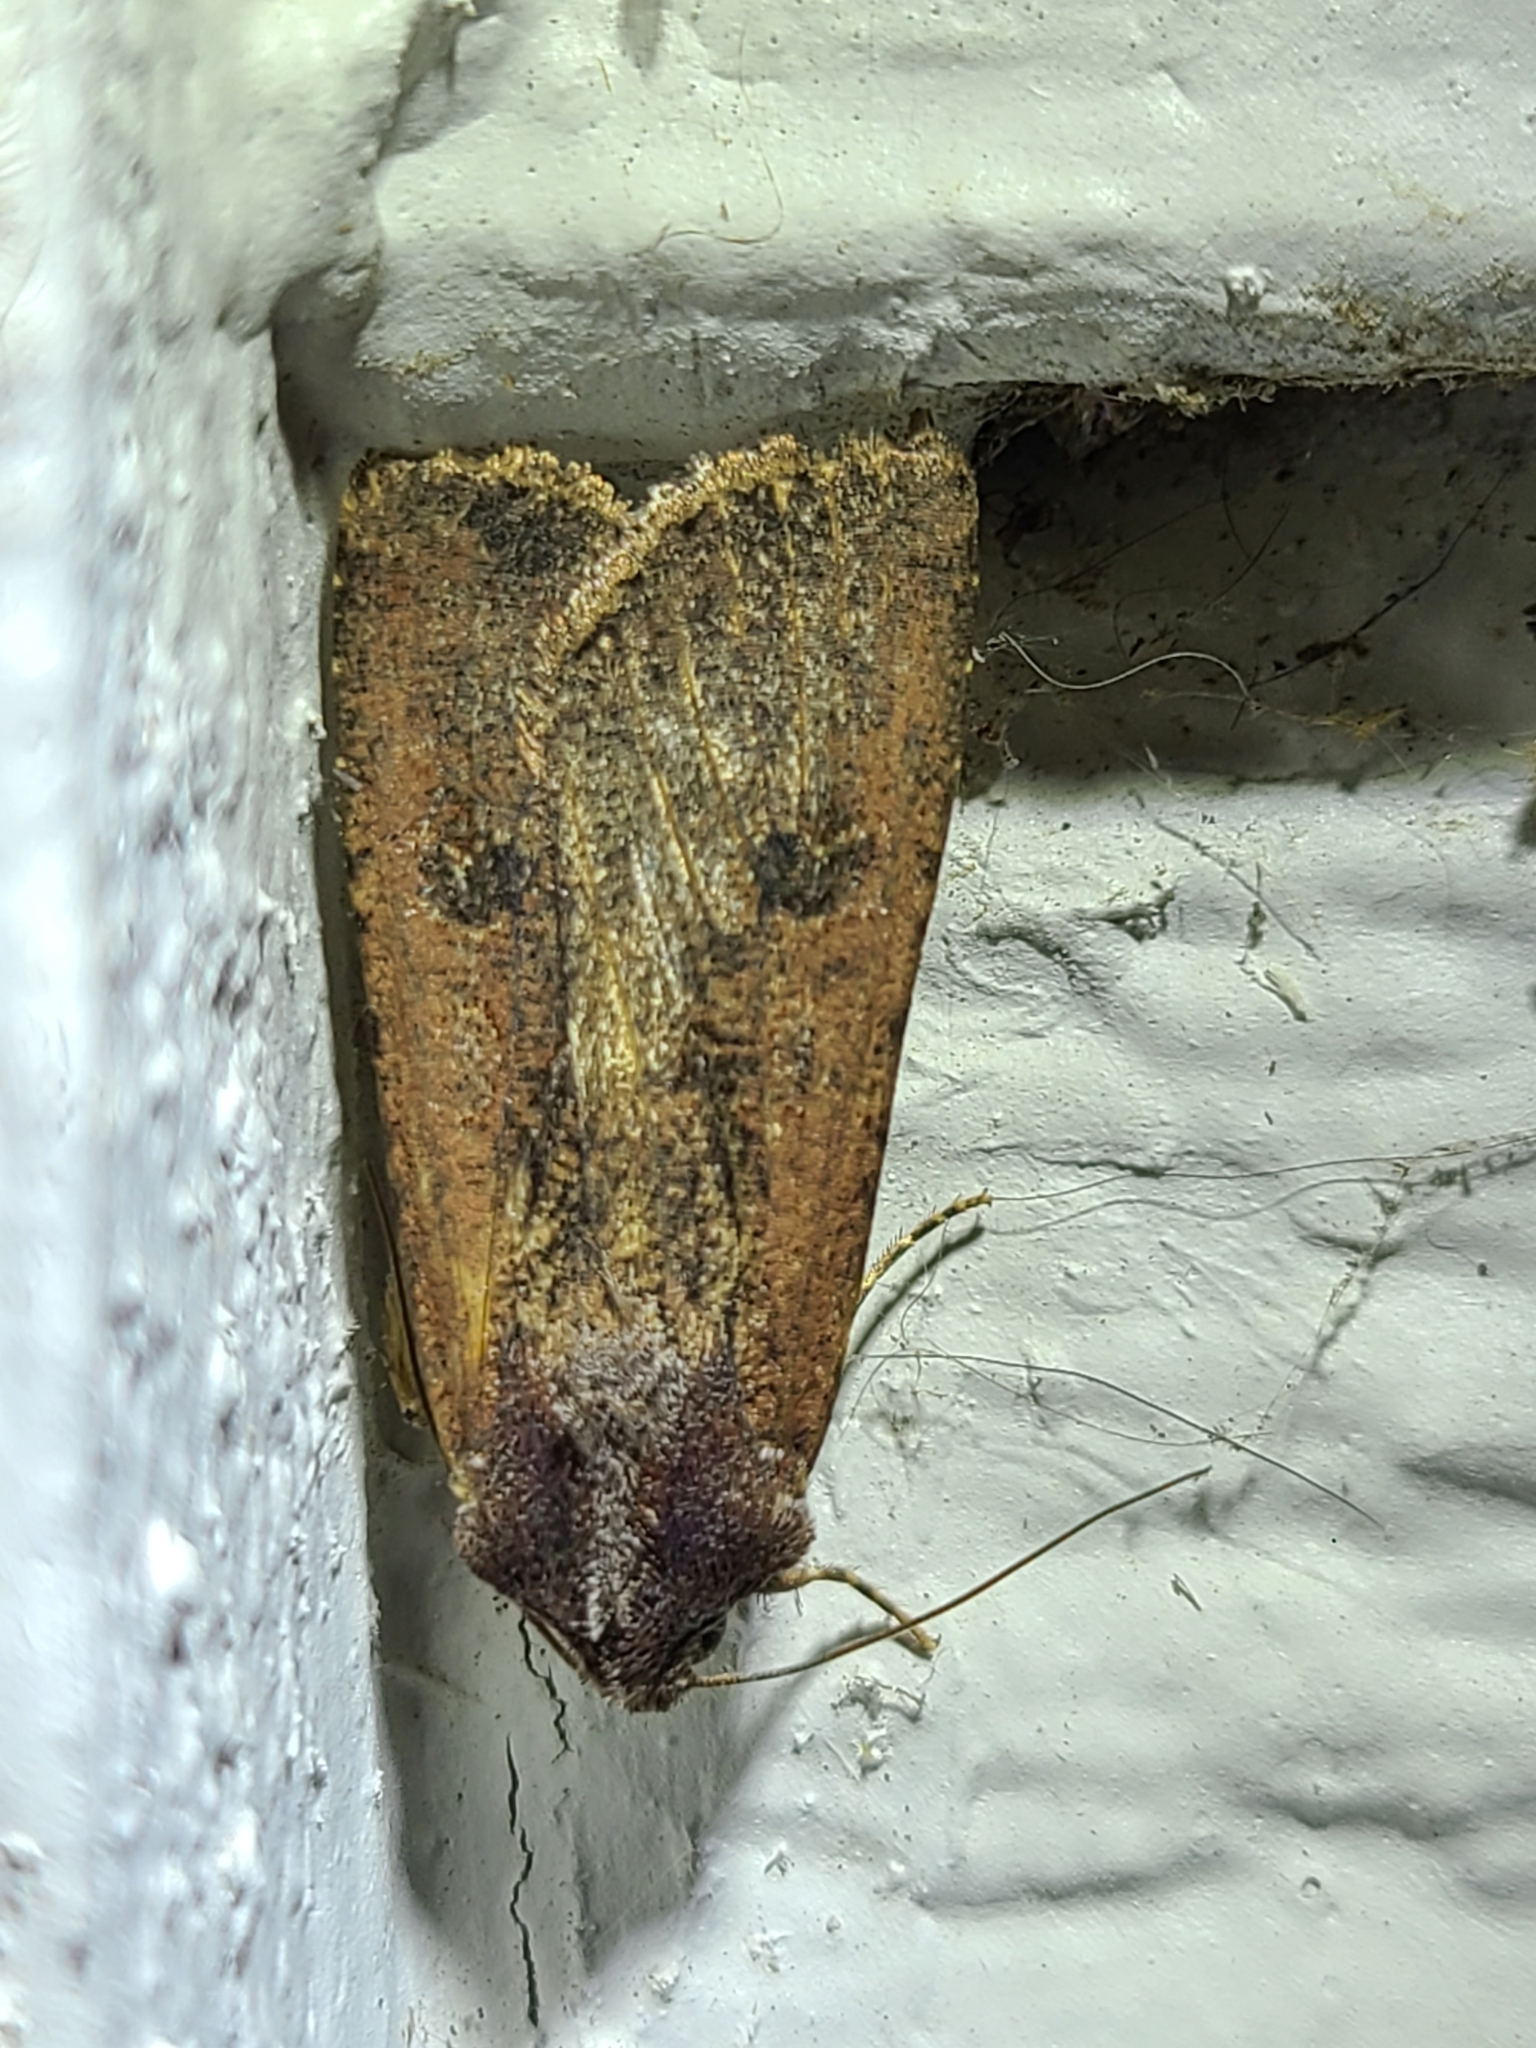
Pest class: cutworms